Peder Sjögren

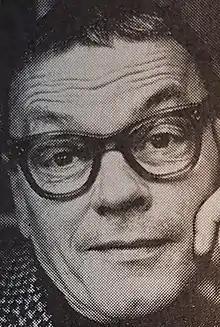
Peder Sjögren

Gösta Tage Filip Sjögren was born in 1905, outside Växjö, in the province of Småland, and at the age of 10 moved to Stockholm. Aged 17, he was sent to Rome, after which he travelled to the Balkans, Spain, North Africa, Poland and Finland. As an antifascist during the Spanish Civil War, he joined the International Brigades and was wounded in combat. His experiences in the war provided him with themes for several of his novels. After his recovery, he was arrested as a suspected spy, but subsequently escaped from Spain on a British warship. Having worked as a journalist, his best articles were collected into his first book, "Bar barbar" (1937). In spite of this book and occasional radio plays and short stories, Sjögren did not attract attention until the appearance of Black Palms ("Svarta palmkronor", 1944), which became a film by Lars-Magnus Lindgren in 1968. His second novel, "Bread of Love" ("Kärlekens bröd", 1945), was based on his experiences as a volunteer in the Finnish Continuation War of 1941-44. A film of the book directed by Arne Mattsson (1953) was banned in Finland.